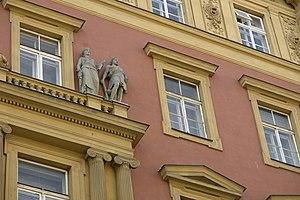
Le Palais Hansen est un bâtiment de style néo-renaissance édifié de 1869 à 1873 dans l'Innere Stadt, dans le centre de Vienne, sur le Schottenring. Conçu comme hôtel par Theophil Hansen et utilisé comme bâtiment officiel pendant 56 ans à partir de 1941, c'est un bâtiment classé et un hôtel de luxe Kempinski depuis 2013.